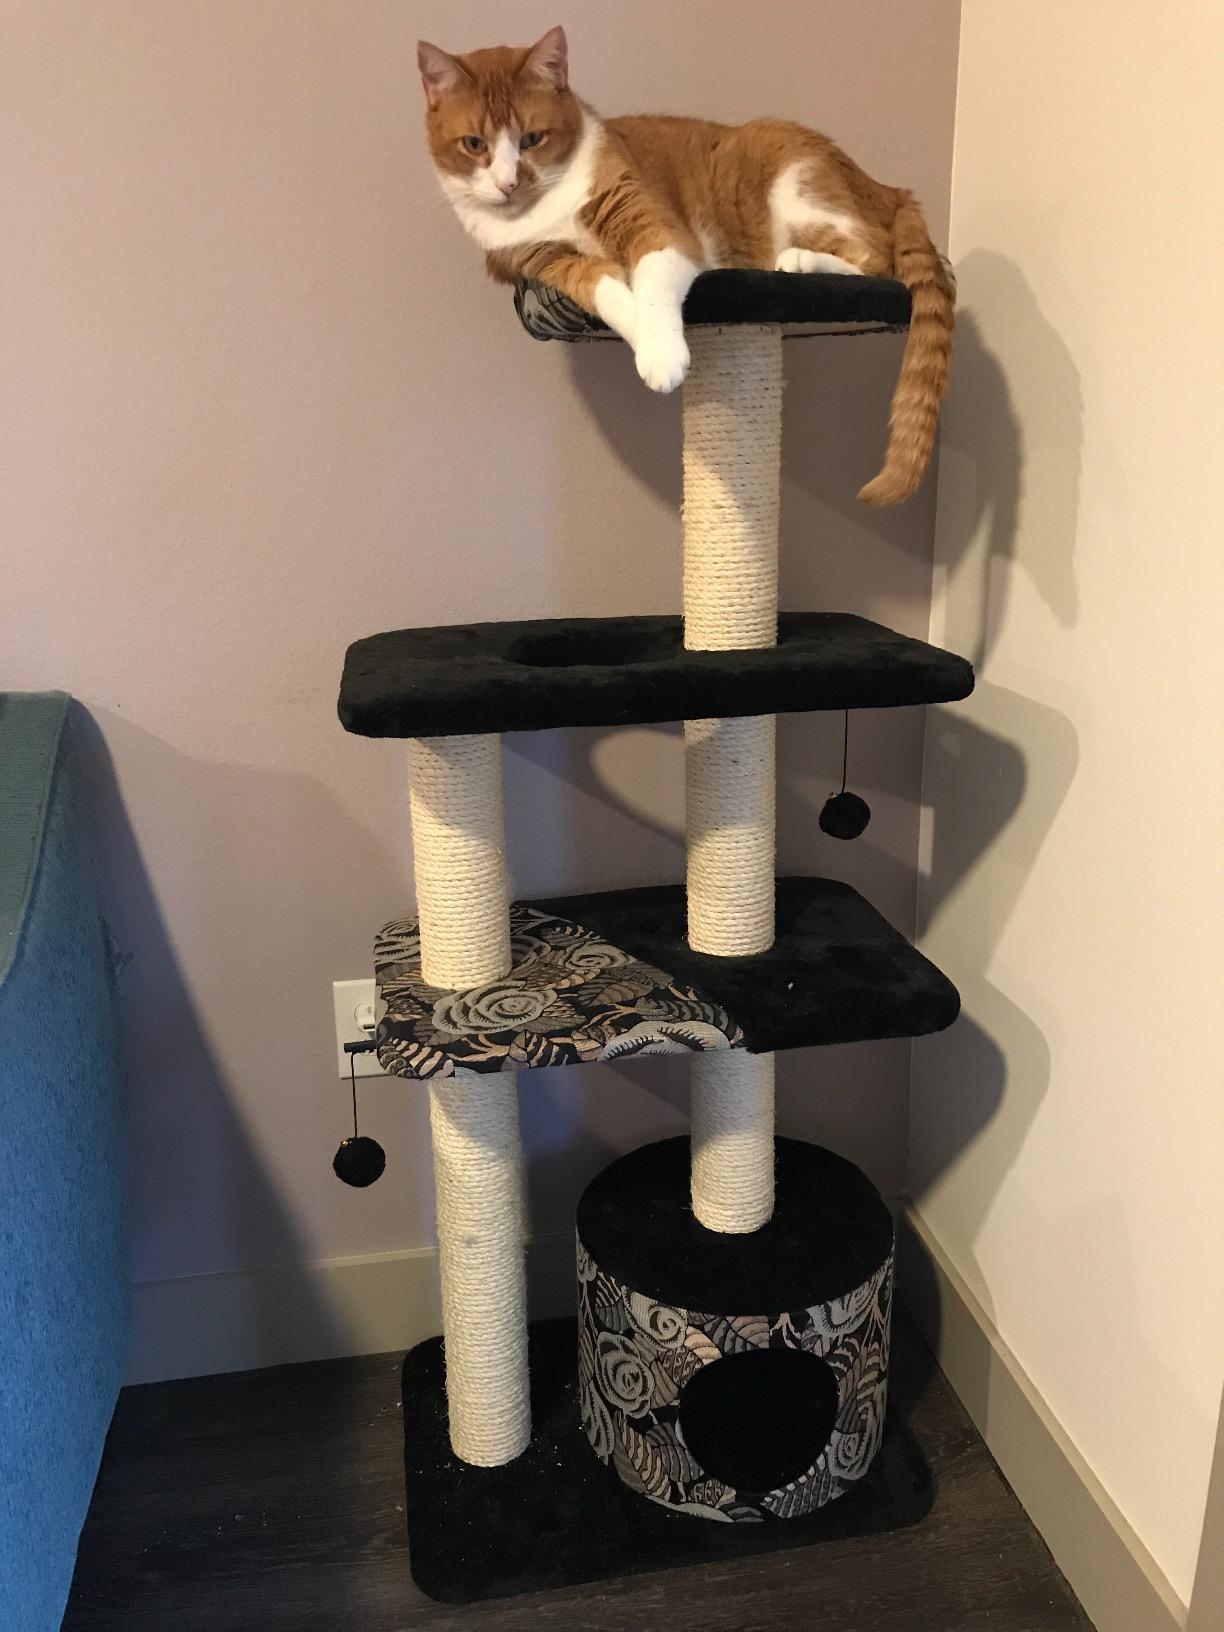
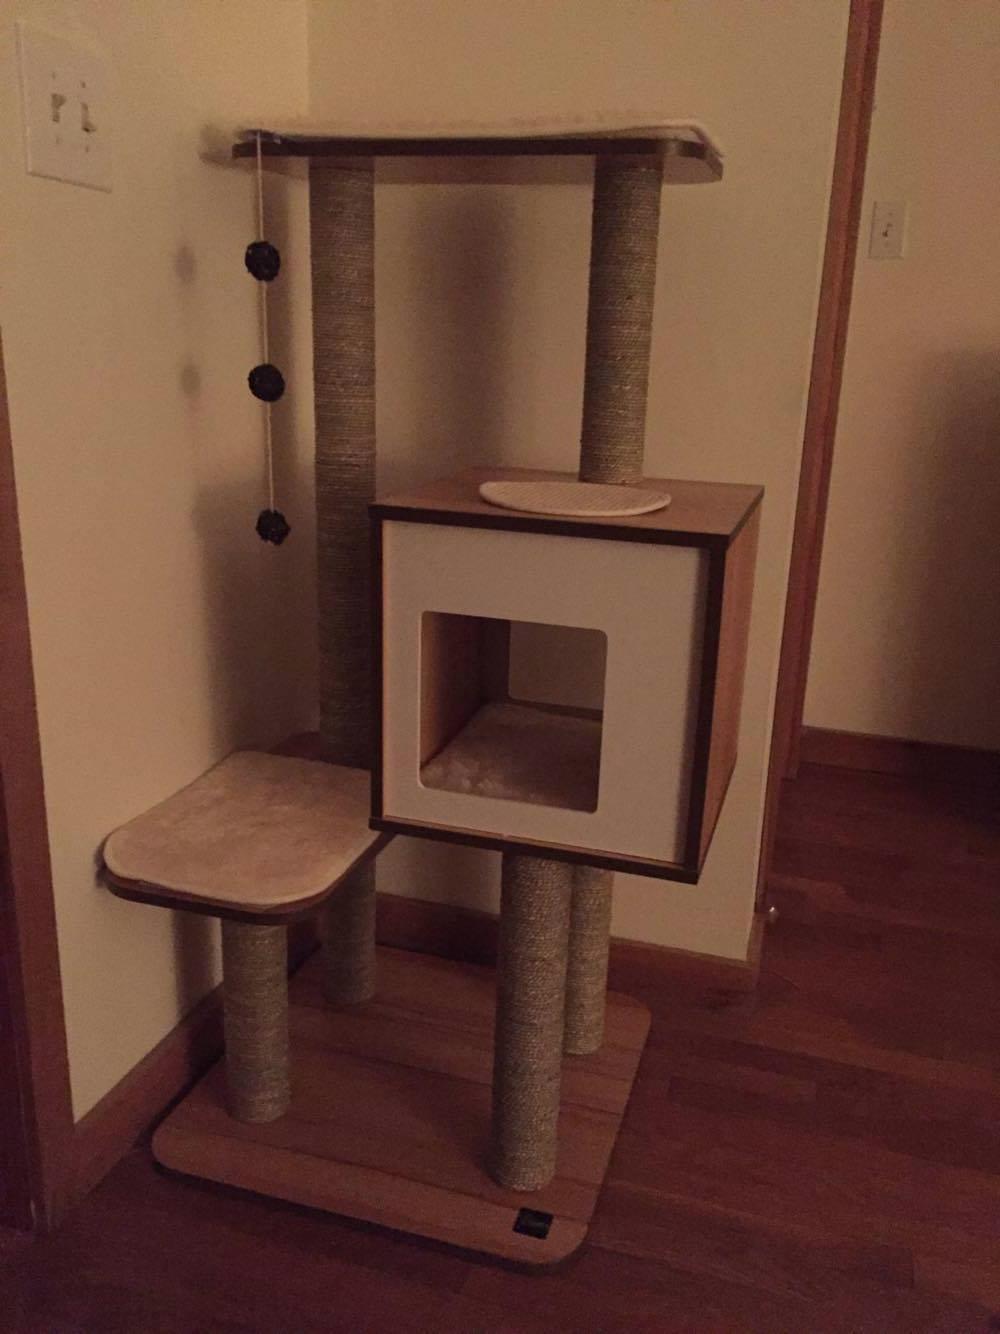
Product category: items_cat tree
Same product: no